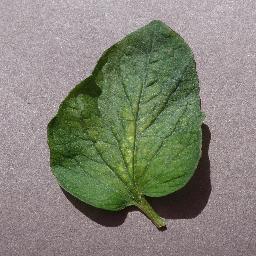
Label: Tomato___Spider_mites Two-spotted_spider_mite